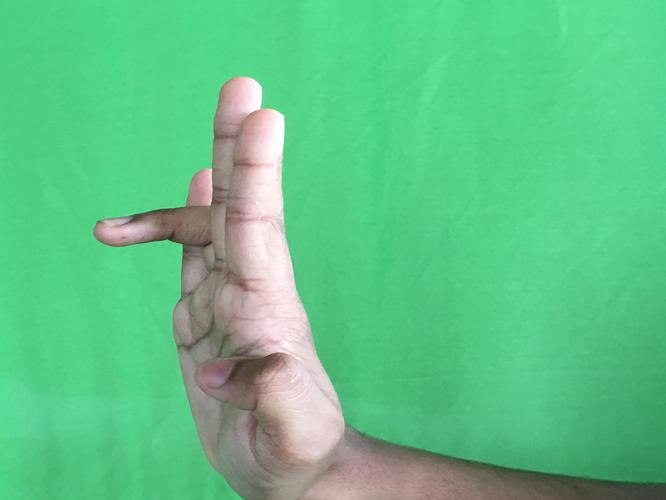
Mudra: Tripathaka
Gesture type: single_hand